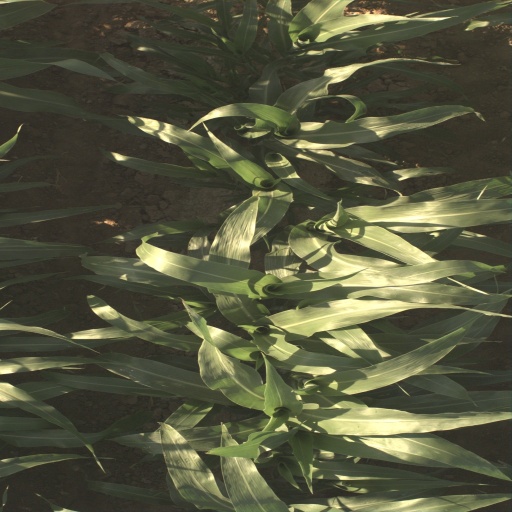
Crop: sorghum